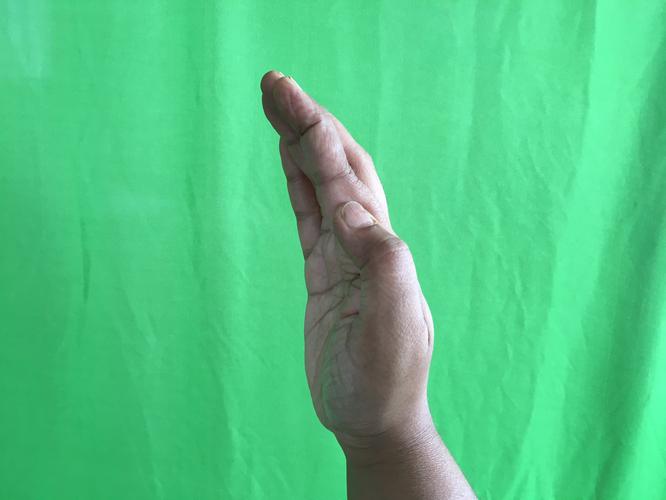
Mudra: Sarpasirsha
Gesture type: single_hand